Nun Monkton

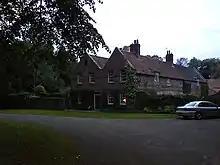
18th century cottage in Priory grounds

Though Nun Monkton village remained a single estate until the 1930s, it changed hands several times after the Protestant Reformation. Its first owner was John Neville, the 3rd Baron Latimer and the second husband of Katherine Parr the last wife of Henry VIII. Latimer, who had been granted in 1538, bequeathed it and lands in Hammerton to his daughter at his death in 1543. During the later 17th century and the first half of the 18th century, it was owned by the Payler (or Paylor) family.